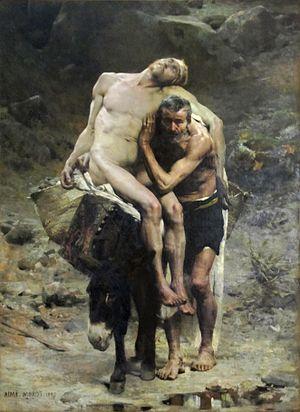
Le bon Samaritain
Aimé Nicolas Morot, né le 16 juin 1850 à Nancy et mort le 12 août 1913 à Dinard, est un peintre et sculpteur français.